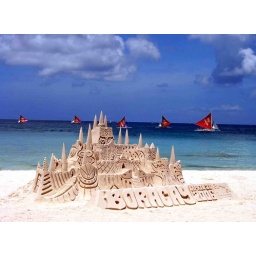
Perfectly built sand castle in Boracay with sail boats perfectly aligned in the background